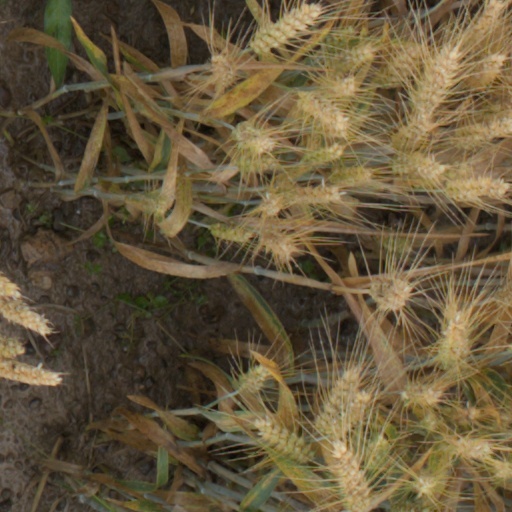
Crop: wheat